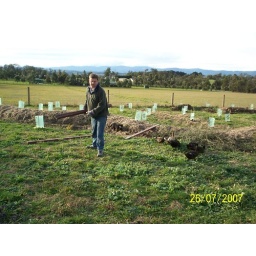
Andrew building a bridge over the big swale